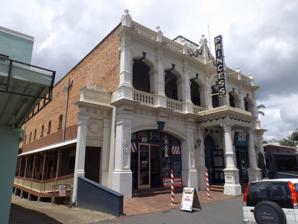
Building: Princess Theatre (Woolloongabba)
Country: Australia
Year built: 1888
Historic theatre in Australia For other uses, see Princess Theatre (disambiguation) . Princess Theatre, Woolloongabba Structure in 2015 Location 8 Annerley Road , Woolloongabba , Queensland , Australia Coordinates 27°29′11″S 153°01′46″E / 27.4864°S 153.0294°E / -27.4864; 153.0294 Design period 1870s–1890s (late 19th century) Built 1888 Architect John Beauchamp Nicholson Architectural style(s) Classicism Queensland Heritage Register Official name Princess Theatre, South Brisbane Public Hall/Boggo Road Theatre Type state heritage (built) Designated 21 October 1992 Reference no. 600353 Significant period 1888 (fabric) 1888–1949, 1942–1945, 1985–ongoing (historical, social) Significant components foyer – entrance, stage/sound shell, dress circle, foyer – dress circle, proscenium arch Location of Princess Theatre, Woolloongabba in Queensland Show map of Queensland Princess Theatre (Woolloongabba) (Australia) Show map of Australia Princess Theatre is a heritage-listed theatre at 8 Annerley Road , Woolloongabba , Queensland , Australia. It was designed by architect John Beauchamp Nicholson and built in 1888. It is also known as South Brisbane Public Hall and Boggo Road Theatre. It was added to the Queensland Heritage Register on 21 October 1992. History Artist's sketch of the theatre interior, circa 1892 This large brick building was constructed in 1888 for prominent Brisbane solicitor Phillip Hardgrave and the South Brisbane Public Hall Syndicate which was incorporated as a Company in 1890. Its construction was an entrepreneurial venture responding to the needs of a rapidly expanding South Brisbane , East Brisbane , Woolloongabba, and Thompson Estate population. It provided the newly created Borough of South Brisbane with a central public hall which could be hired for public meetings, lectures, balls, theatrical and musical performances and other public functions. In 1887 Hardgrave acquired the Boggo Road (later Annerley Road ) site, set up the subscription company, and commissioned Brisbane architect John Beauchamp Nicholson to design the hall. It was erected the following year by builder Blair Cunningham, for a contract price of £ 5,220. In the early years, the privately funded hall was known variously as the South Brisbane Public Hall (1888–91) and the Boggo Road Theatre (1892-1904). In 1893, the title to the property was transferred from Hardgrave to his father, John Hardgrave , a former mayor of Brisbane who was also the major investor in the Boggo Road Theatre Company. The building was used during the 1890s for sporadic productions of live performances, vaudeville and as a skating rink, but did not emerge as a major theatrical venue in Brisbane. The South Brisbane Hall Company was voluntarily wound up in 1895. From 1894, the Salvation Army began using the theatre and they took out a lease in 1896. Thomas Finney of Finney, Isles and Co Brisbane draper Thomas Finney acquired the property in 1899 and used the theatre as a clothing factory, although the stage was still hired for occasional performances. In 1902, he rented the building to a retail drapery company known as the DIA or Direct Importing Association. From 1907, it was leased by businessman John Burke Dent who established a clothing factory there. In 1909, there was a major fire which damaged the walls and ceiling of the theatre. Thomas Finney died in 1903 and the property eventually transferred to Finney Isles and Company who sold it to John Dent in 1912. Dent leased space to Thomas Hall for a clothing workshop, which was in operation in a separate building behind the theatre from 1912 until 1938. West's Pictures leased the theatre which they renamed The Princess. In 1914, the theatre was purchased by Brisbane solicitor Herbert Brealy Hemming who retained ownership until his death in 1942. Wests operated the theatre until 1925  but it continued after then as a movie-house. In the 1930s Brisbane's fledgling amateur theatre companies - Brisbane Repertory Theatre (now La Boite Theatre Company ), Brisbane Arts Theatre and the Twelfth Night Theatre Company (later TN! Theatre Co.) - all performed at the Princess. From 1942 to 1945 the theatre served as the administrative and rehearsal centre for the United States Entertainment Unit. In the years immediately following World War II , it was hired to a variety of community groups such as ballet schools, college revues, and scout troops. From 1949 to 1985 the building lost all association with the performing arts, and was rented to various small businesses, including a paper wholesaler, an engineering firm, a rag merchant, a second hand dealer and a used appliance retailer. The stage area was leased separately to a printing firm for over thirty years from 1948 to 1979. In 1985 the property was acquired by REMM Group Ltd, who carried out external restoration, and offered TN! Theatre Company a ten-year lease from 1986. Internal restoration and refitting was carried out by TN!. Due to financial difficulties, TN!'s last production was in 1991. From 2001, the theatre was leased by the Metro Central Community Church (now the LifeCity Church) and purchased by them in 2003. The church used the theatre for its church services and other events and also offered it for hire to others for use as a theatre and a venue for weddings and other events. In 2020, the Church decided to move to more suitable premises and put the Princess up for sale. It was sold that year to new owners, businessman Steve Wilson and The Tivoli owners Steve Sleswick and Dave Sleswick, who refurbished the theatre as a venue for live music and the arts. The first concert in the refurbished auditorium was held in August 2021 ahead of the venue's official opening in October 2021. Description Princess Theatre, circa 1941 The Princess Theatre is a two-storey rectangular brick building fronting Annerley Road to the west, with narrow laneways to either side and rear. The building has three roof sections, the front having a mansard roof and the auditorium and backstage having hipped corrugated iron roofs with central raised sections for ventilation . The symmetrical, rendered west elevation displays a highly decorative classical influence in its design. The central entrance portico has two corner columns , on square bases, with an entablature with a laurel frieze in relief . The entrance has double timber doors and arched fanlight with coloured glass panels. The ground floor has a shopfront to either side of the entrance, with a glazed wide arched opening framed by pilasters and entablature . The first floor has a verandah with rendered balustrade , columns, entablature and arched spandrel panels with decorative keystones . This elevation has a rooftop balustrade, between column tops surmounted by spheres , with a central curved pediment with laurels in relief. The mansard roof rises behind. The other three elevations are of face brick, having darker brick to the ground floor, with a parapet wall. The building has timber walkways along the north and south elevations with double timber doors and casement windows with fanlights opening from the auditorium. The foyer has a sloping floor to the auditorium entrance, and a central timber stair to the gallery level and first floor offices. The wall surfaces have been rendered and scribed to imitate stone blocks and a new ceiling with downlights has been installed. A door opens to the shops on either side. The landing level has carved timber balusters which pre-date the existing stair and balustrade. The auditorium is entered under the gallery, or dress circle . The landing above is supported by two cast iron columns and the sloping gallery by four timber posts. The underside of the gallery has pressed metal sheeting . A kitchen/bar has been installed in this area which is separated from the auditorium by an open stud wall. The auditorium has face brick walls with rendered pilasters and cornice , and timber architraves , dado and panelling below. The ceiling is curved at the corners with boarded panels running lengthwise, widthwise and diagonally. The central area has two roses on cast iron grating for ventilation. The proscenium arch has rendered pilasters and entablature with a laurel frieze. The backstage area is painted black. A high level walkway runs around the perimeter and a stair in the southeast corner leads to the basement. The basement has a concrete floor and contains a central storage/performance space with dressing rooms to the north and an office area to the south, all with external access. The first floor contains offices open onto the west verandah. Toilets behind open off the top of the stair. The gallery is accessed from the landing and contains six rows of tiered seating. Heritage listing Princess Theatre was listed on the Queensland Heritage Register on 21 October 1992 having satisfied the following criteria. The place is important in demonstrating the evolution or pattern of Queensland's history. The Princess Theatre is important in demonstrating the evolution of Woolloongabba/South Brisbane as a major urban centre in Brisbane in the 1880s. The place demonstrates rare, uncommon or endangered aspects of Queensland's cultural heritage. It is particularly significant as the only intact surviving 19th century theatre in Brisbane, demonstrating an aspect of Brisbane's cultural heritage which is now rare, and is important in demonstrating the principal characteristics of a substantial 19th century masonry theatre. The place is important in demonstrating the principal characteristics of a particular class of cultural places. It is particularly significant as the only intact surviving 19th century theatre in Brisbane, demonstrating an aspect of Brisbane's cultural heritage which is now rare, and is important in demonstrating the principal characteristics of a substantial 19th century masonry theatre. The place is important because of its aesthetic significance. The Princess Theatre is important in exhibiting a range of aesthetic characteristics valued by the Brisbane community, local residents and those interested in theatre design, in particular: the ornately decorated street facade and more restrained interior; and the building's contribution to the Clarence Corner streetscape and Woolloongabba townscape. The place has a strong or special association with a particular community or cultural group for social, cultural or spiritual reasons. The Princess Theatre has a strong and extensive association with Brisbane theatre, both amateur and professional and has a special association with Brisbane architect John Beachamp Nicholson as an example of his commercial work. The place has a special association with the life or work of a particular person, group or organisation of importance in Queensland's history. The Princess Theatre has a strong and extensive association with Brisbane theatre, both amateur and professional and has a special association with Brisbane architect John Beauchamp Nicholson as an example of his commercial work. References